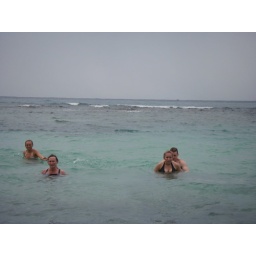
One last dip in the ocean before heading back to the ship